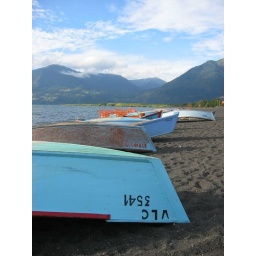
This was the black sand beach against the lake at Pucon. We spent a few hours here relaxing.